Tucson, Arizona

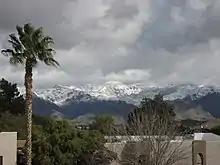
The nearby Santa Catalina Mountains, covered in snow

Another popular event held in February, which is early spring in Tucson, is the Fiesta de los Vaqueros, or rodeo week, founded by winter visitor, Leighton Kramer. While at its heart the Fiesta is a sporting event, it includes what is billed as "the world's largest non-mechanized parade". The Rodeo Parade is a popular event as most schools give two rodeo days off instead of Presidents' Day. The exception is Presidio High (a non-public charter school), which does not get either. Western wear is seen throughout the city as corporate dress codes are cast aside during the Fiesta. The Fiesta de los Vaqueros marks the beginning of the rodeo season in the United States.